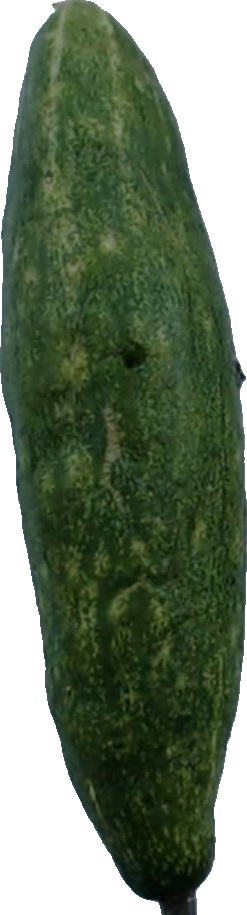
Label: cucumber_3